Albert von Le Coq

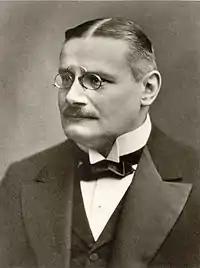
Albert von Le Coq

Albert von Le Coq (8 September 1860 in Berlin, Prussia – 21 April 1930 in Berlin, Weimar Republic) was a Prussian/German brewery owner and wine merchant, who at the age of 40 began to study archaeology.